Bhagavad Gita

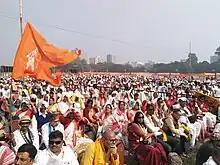
Mass recitation of the Bhagavad Gita by one lakh people in Kolkata, 24th December .

The Gita discusses and synthesizes sramana- and yoga-based renunciation, dharma-based householder life, and devotion-based theism, attempting "to forge a harmony" between these three paths. It does this in a framework addressing the question of what constitutes the virtuous path that is necessary for spiritual liberation or release from the cycles of rebirth ("moksha"), incorporating various religious traditions, including philosophical ideas from the Upanishads samkhya yoga philosophy, and "bhakti", incorporating "bhakti" into Vedanta. As such, it neutralizes the tension between the Brahmanical worldorder with its caste-based social institutions that hold society together, and the search for salvation by ascetics who have left society.